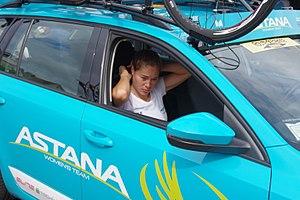
Route de France 2015